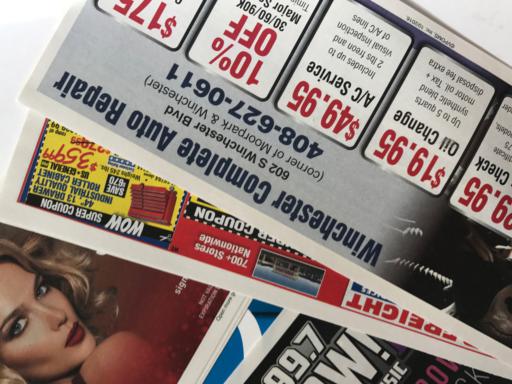
Waste category: paper